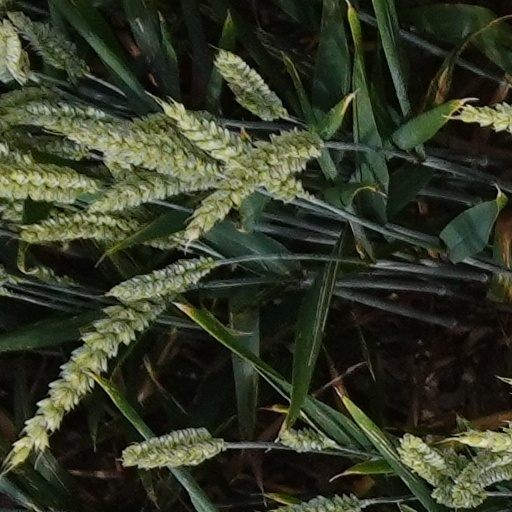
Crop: wheat